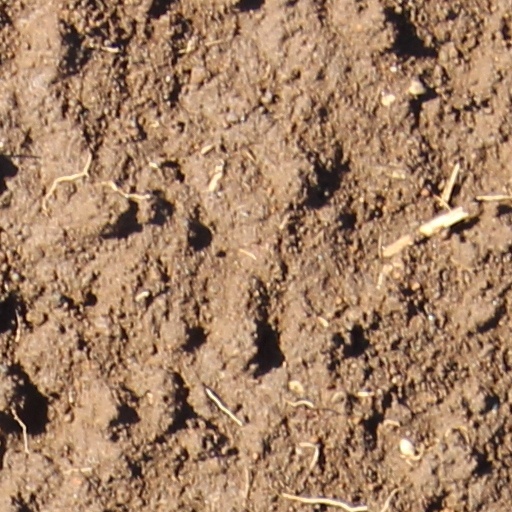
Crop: wheat